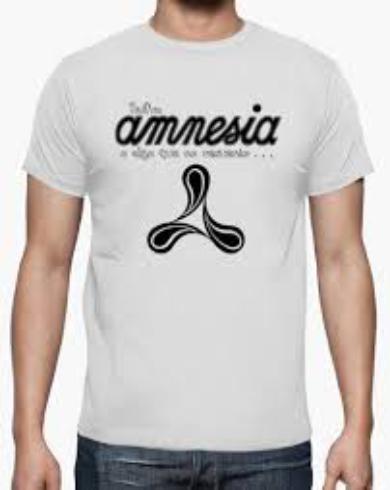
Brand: amnesia
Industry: Clothes